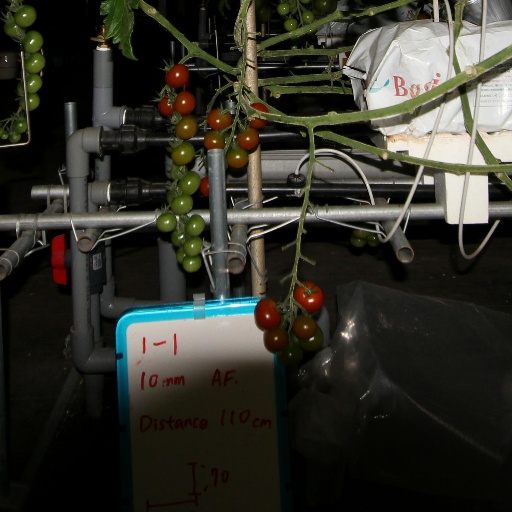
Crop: tomato